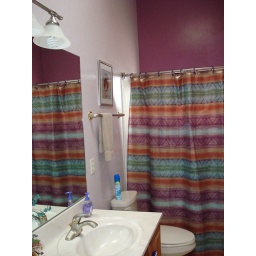
Need to do something with the purple wall above shower.....3 walls are the dark purple